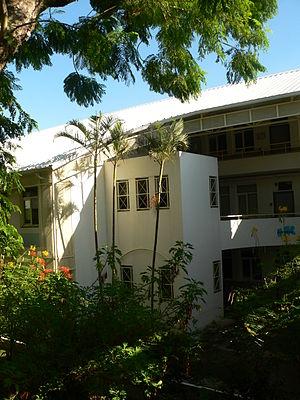
Université de la Réunion, campus du Moufia, bâtiment S4b
L'université de La Réunion est une université française située dans le département d'outre-mer de La Réunion.